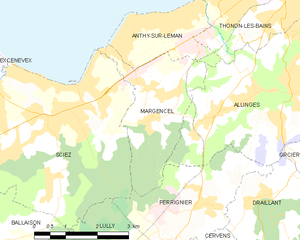
Carte des communes françaises Margencel